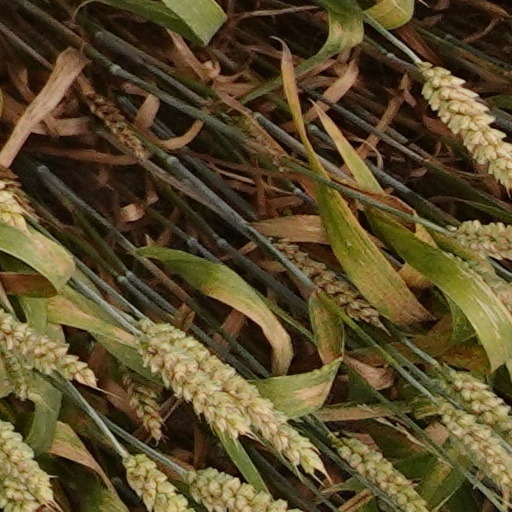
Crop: wheat